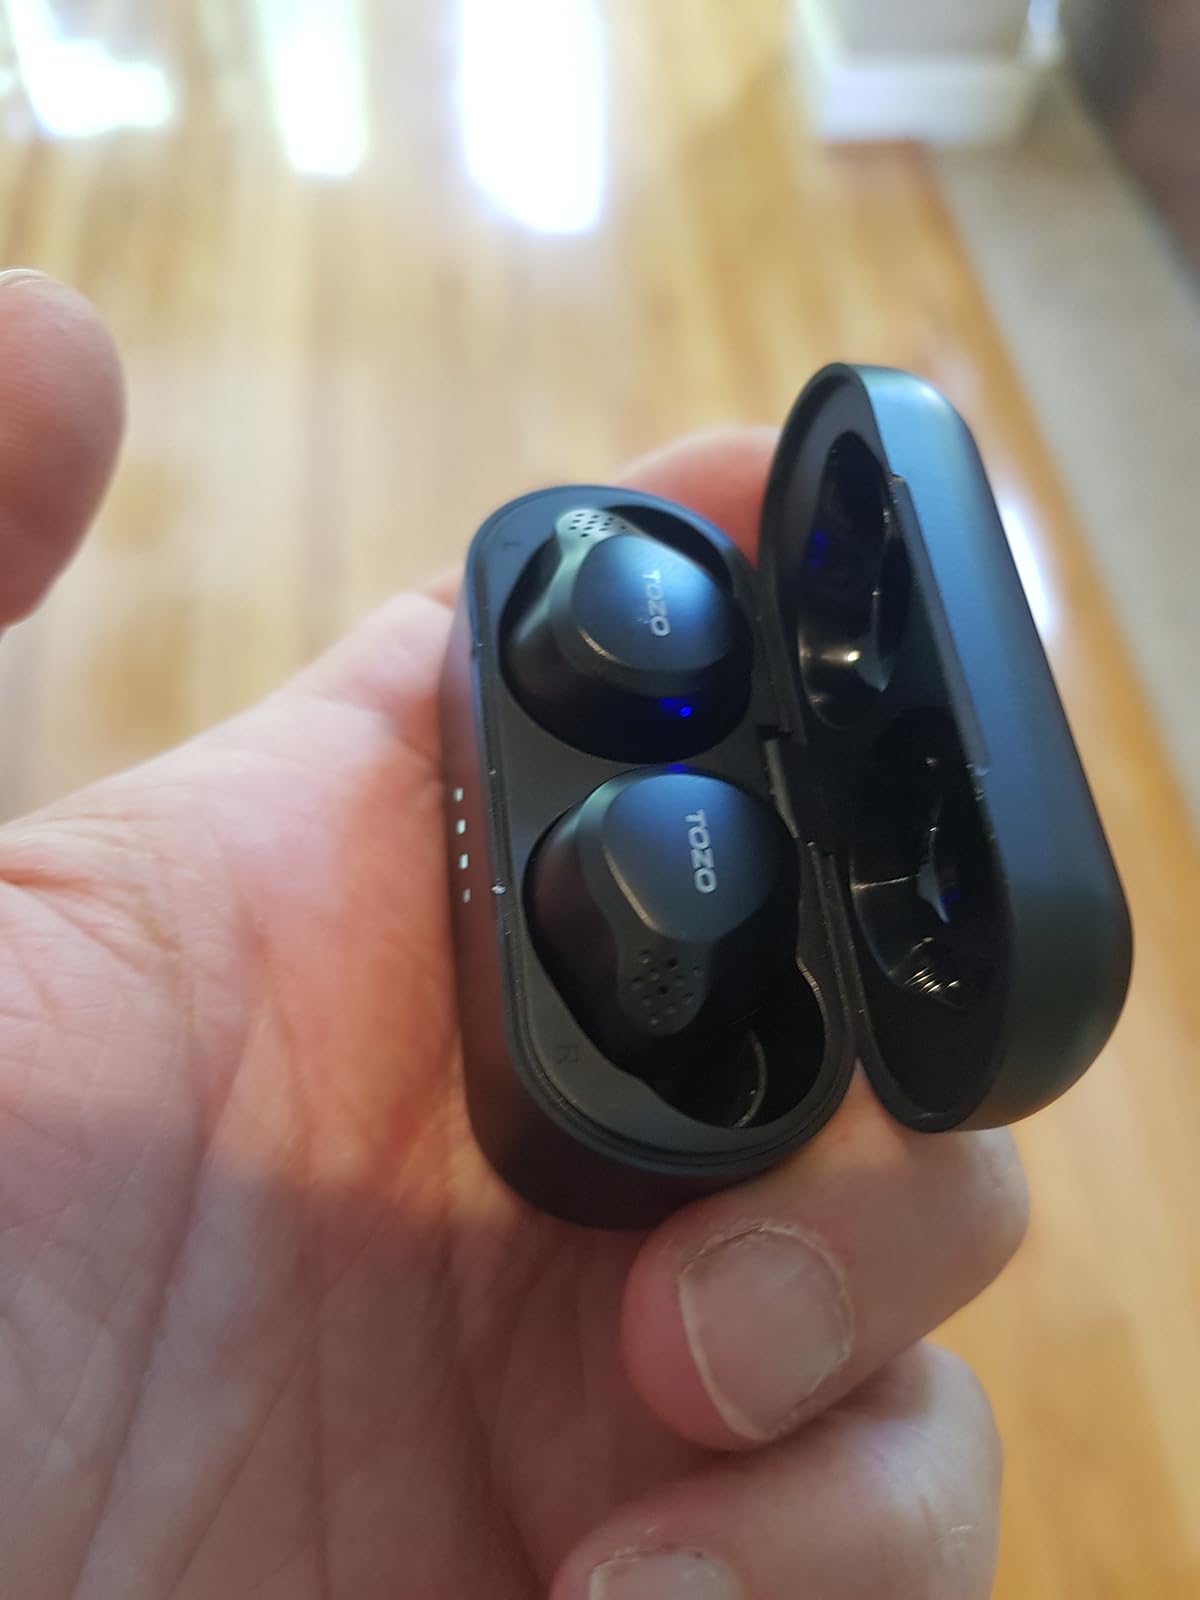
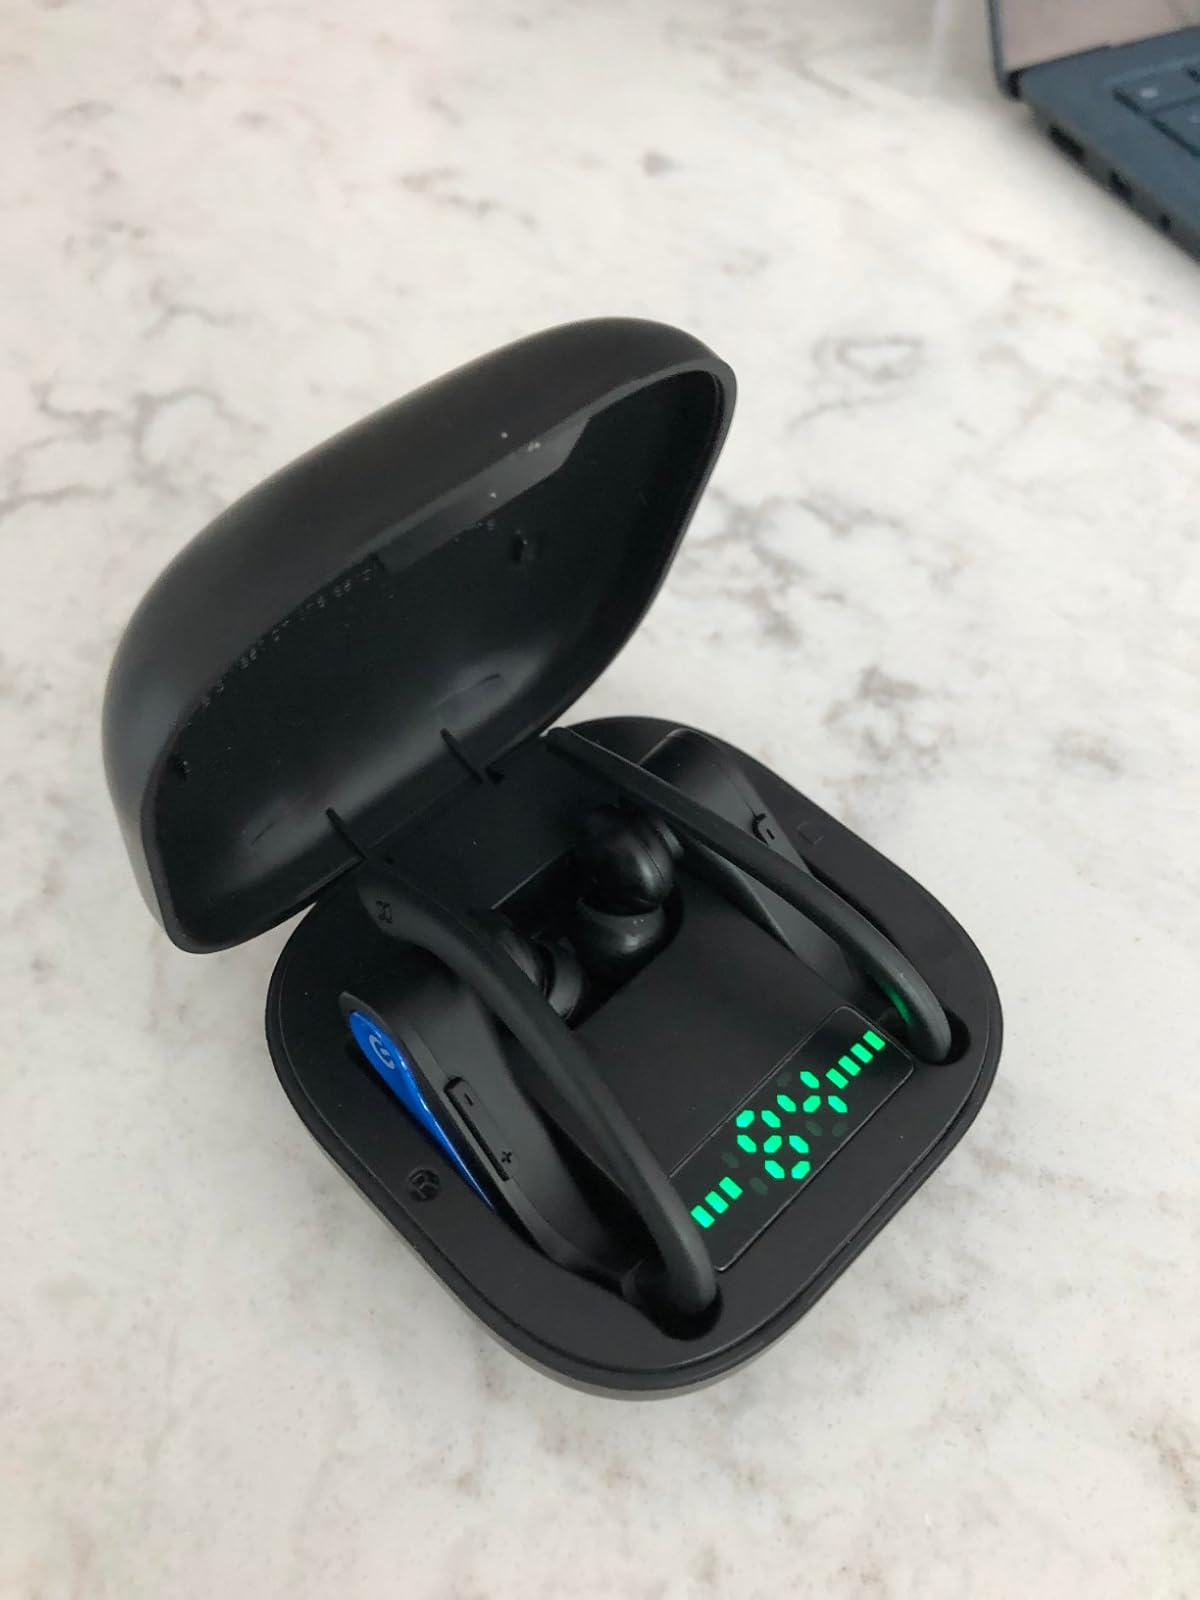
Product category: earbuds
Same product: no